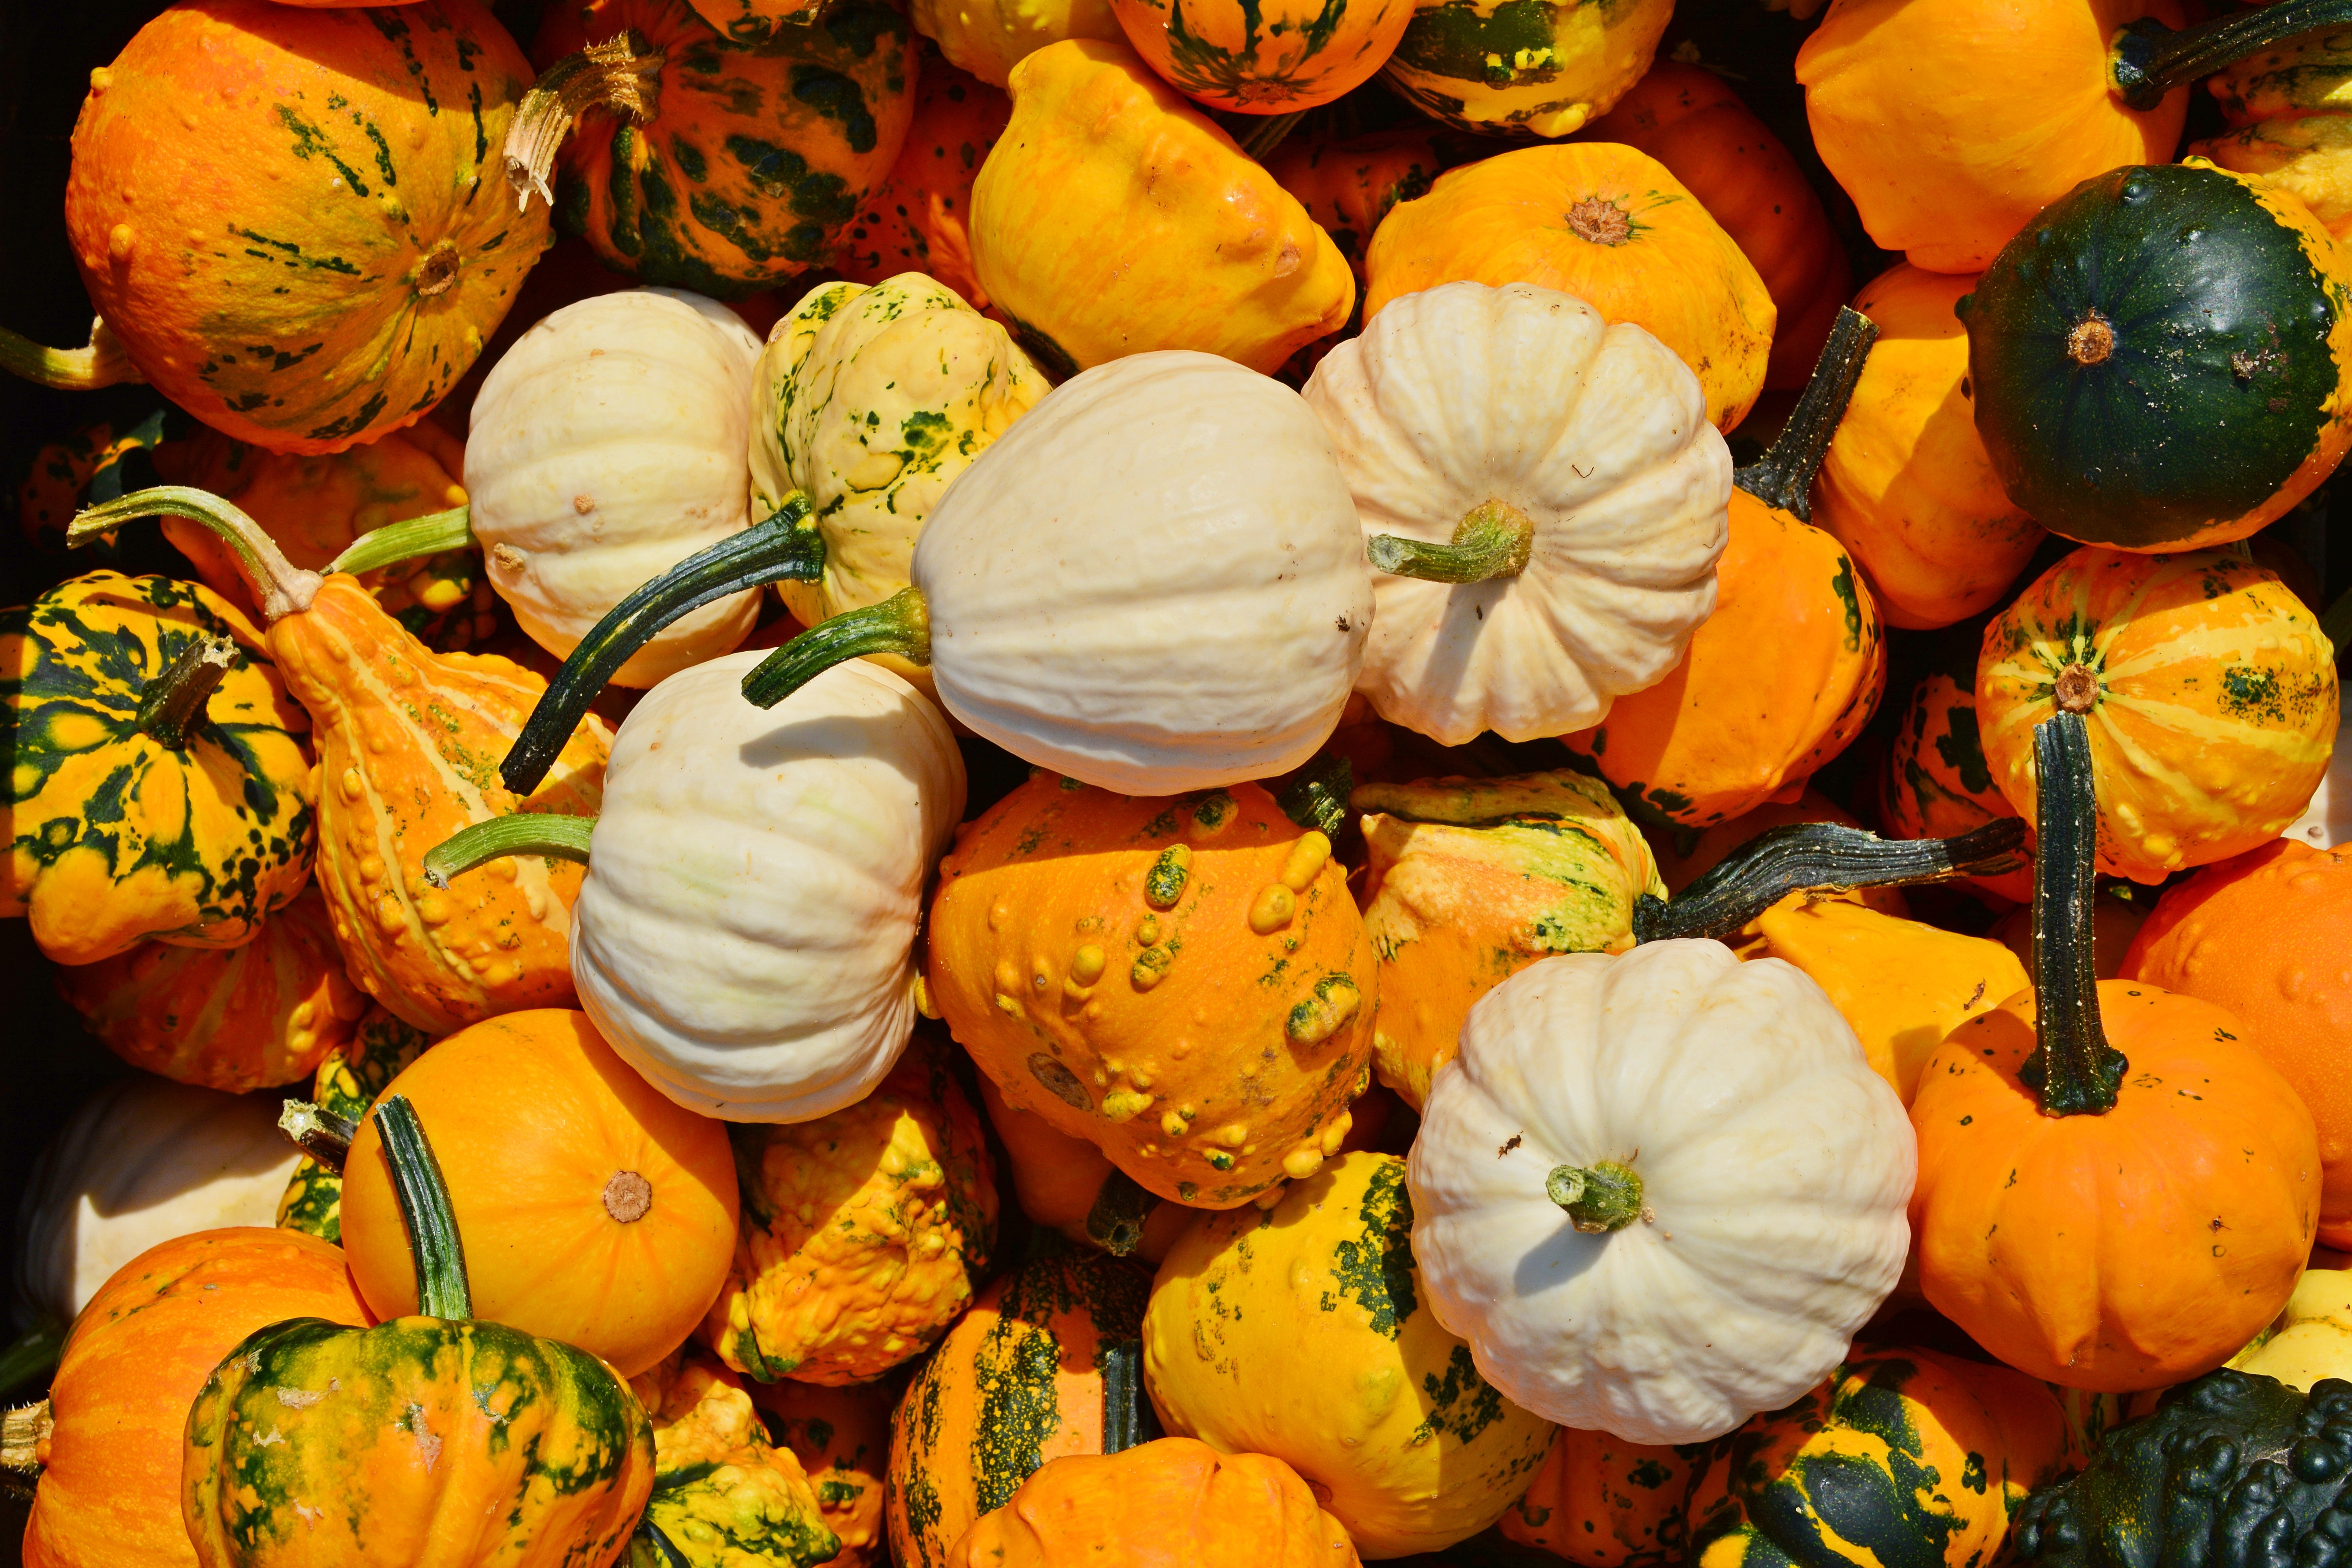
plant, farm, flower, decoration, food, produce, vegetable, autumn, pumpkin, season, squash, gourd, thanksgiving, september, calabaza, sale, carving, benefit from, cucurbita, pumpkin soup, flowering plant, harvest time, pumpkin yard cordes, winter squash, land plant